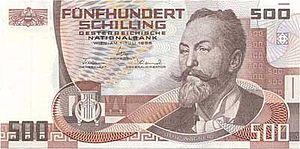
Otto Koloman Wagner, né le 13 juillet 1841 à Penzing, un quartier de Vienne, et mort le 11 avril 1918 à Vienne, est un architecte autrichien, actif principalement dans la ville de Vienne. Ses bâtiments Art nouveau et ses écrits sur l'urbanisme lui forgèrent une renommée mondiale.